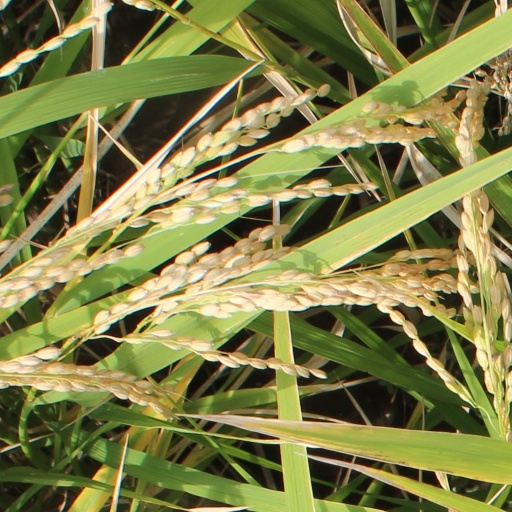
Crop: rice